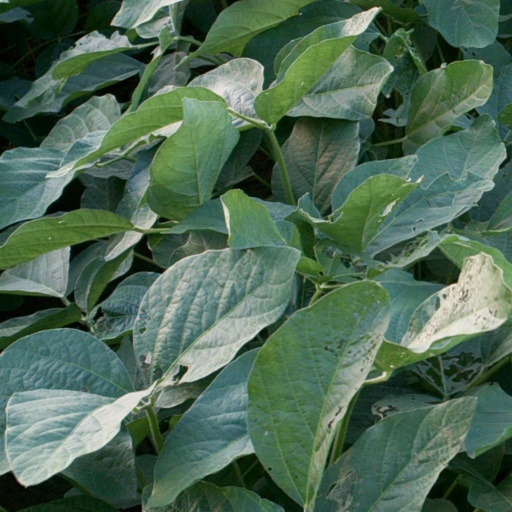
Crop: soybean